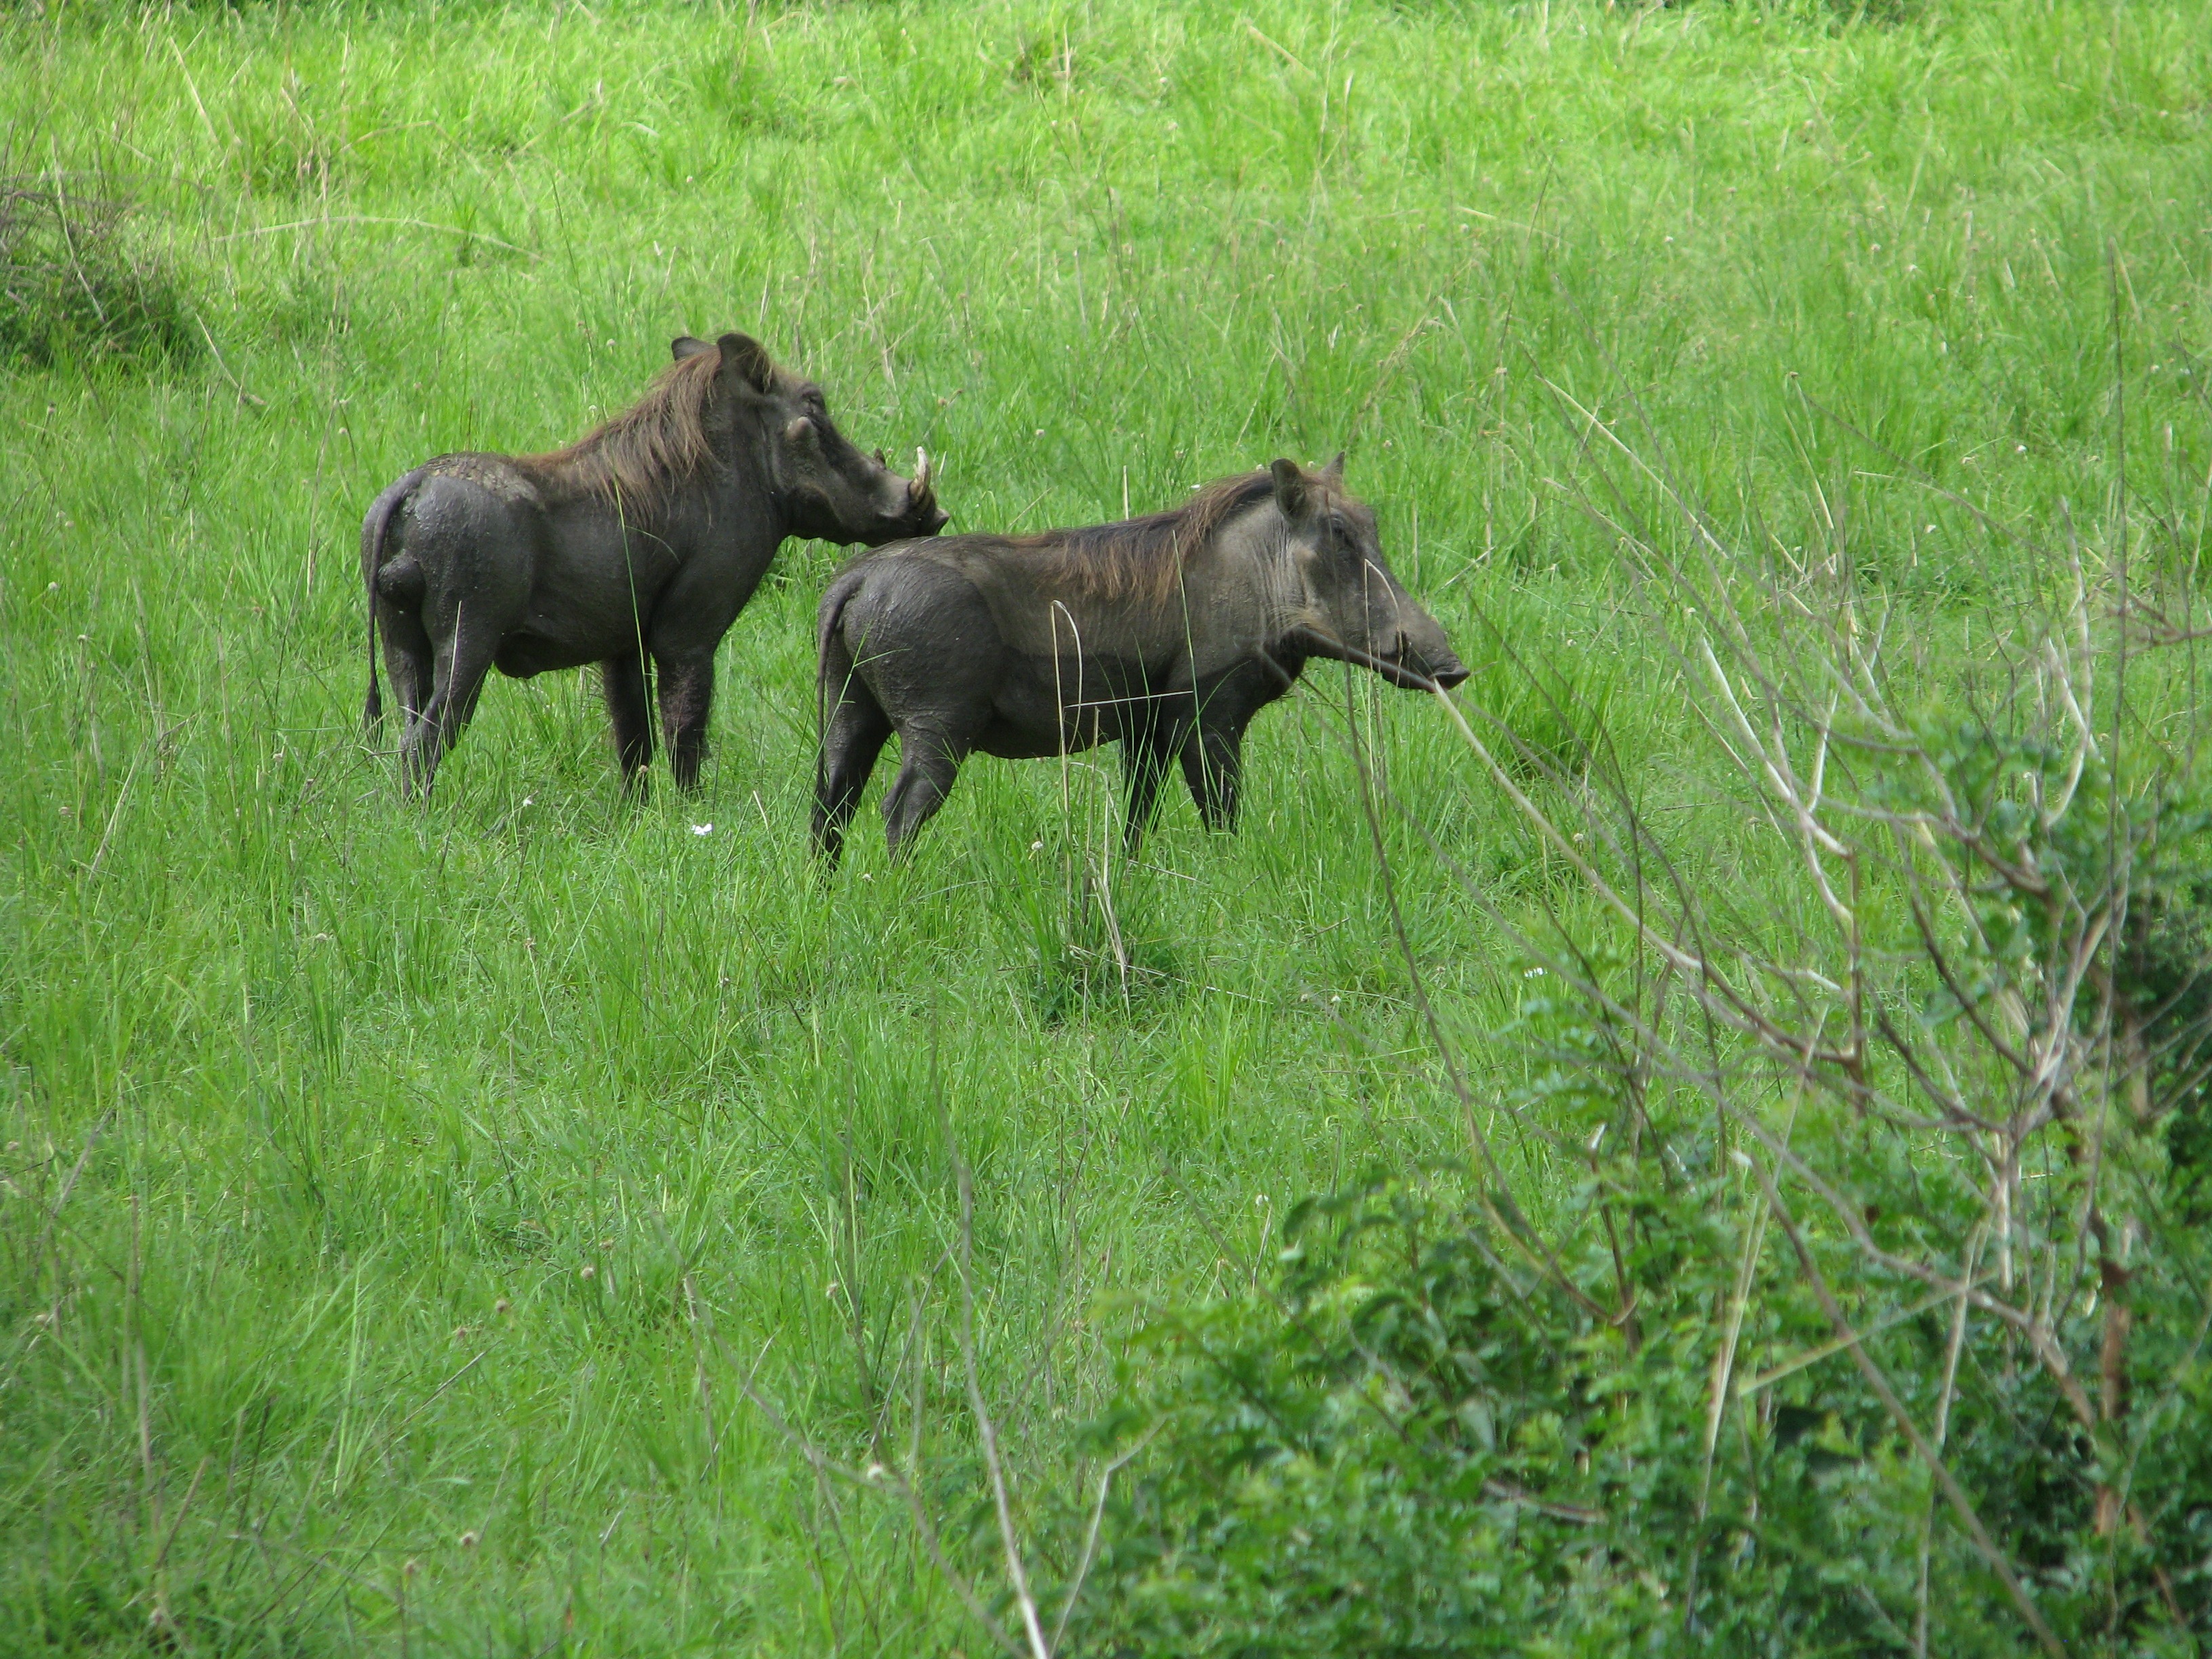
meadow, wildlife, wild, pasture, grazing, mammal, fauna, tusk, moose, hog, grassland, pig, african, warthog, cattle like mammal, suidae